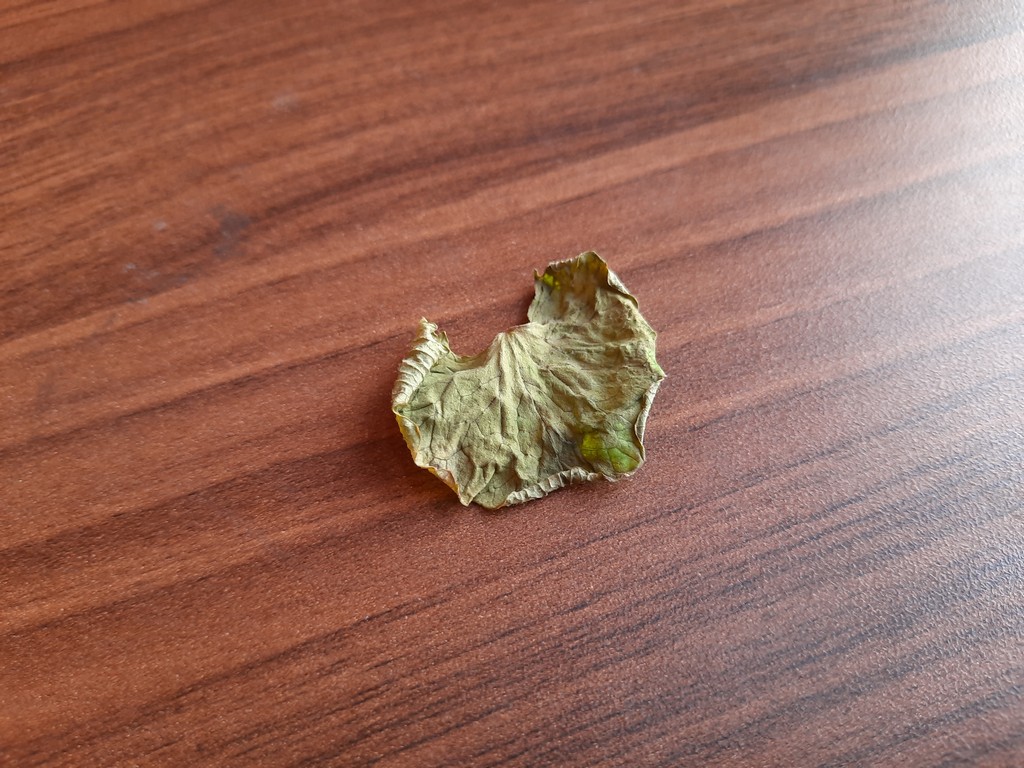
Label: Dried